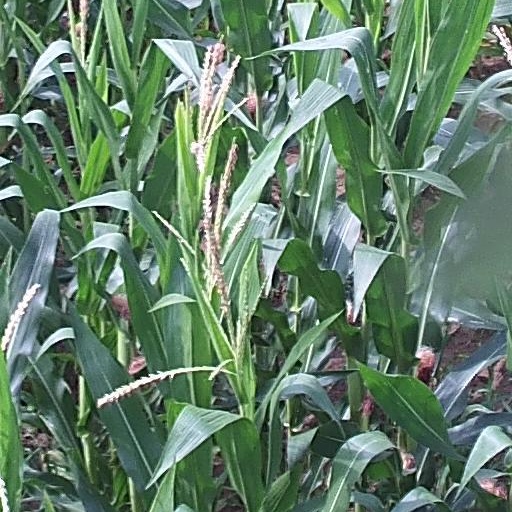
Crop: maize; corn